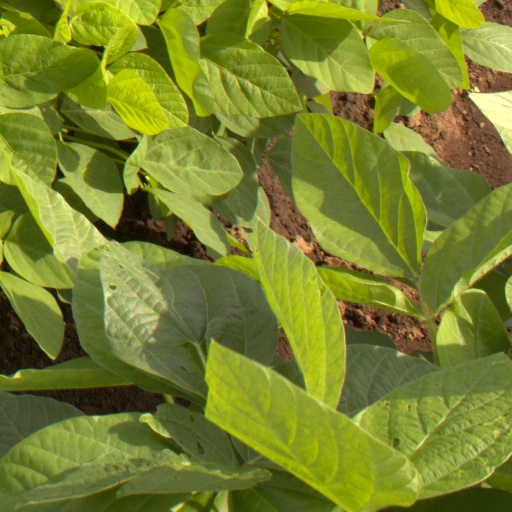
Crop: soybean